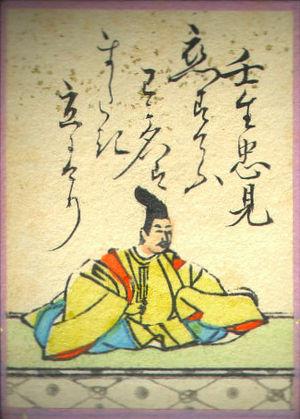
Mibu no Tadami est un poète de waka du milieu de l'époque de Heian et un noble japonais. Il fait partie de la liste des trente-six grands poètes. Son père Mibu no Tadamine est aussi un poète accompli.